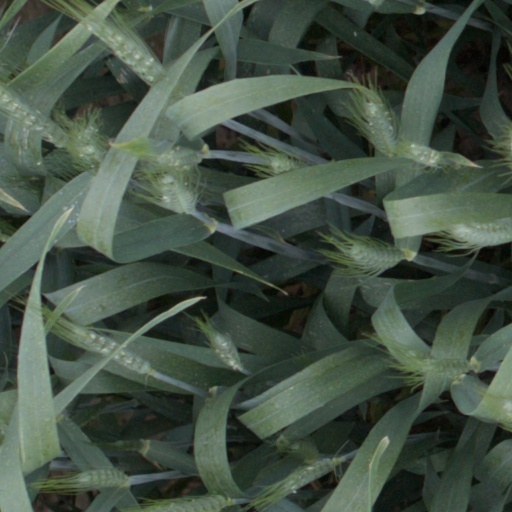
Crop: wheat